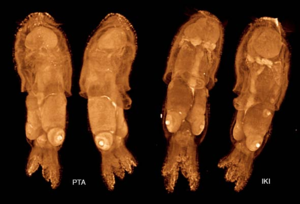
Idiosepiidae est une famille de mollusques céphalopodes.